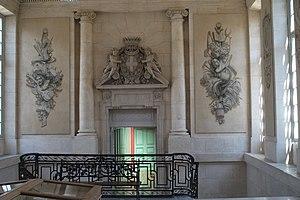
Au salon du premier étage.
L’hôtel de ville de Châlons-en-Champagne est le bâtiment qui héberge les institutions municipales depuis 1776.